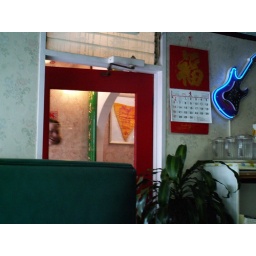
Danielle peeks through the glass window in the back door of Bamboo Garden restaurant.